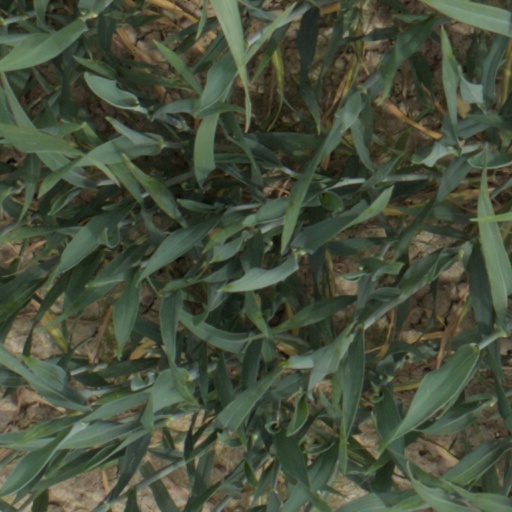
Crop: wheat